Archestratus

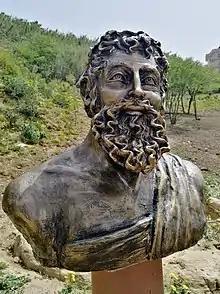
Modern portrait bust of Archestratus

Archestratus ( "Archestratos") was an ancient Greek poet of Gela or Syracuse, Magna Graecia, in Sicily, who wrote some time in the mid 4th century BCE, and was known as "the Daedalus of tasty dishes". His humorous didactic poem "Hedypatheia" ('Life of Luxury'), written in hexameters but known only from quotations, advises a gastronomic reader on where to find the best food in the Mediterranean world. The writer, who was styled in antiquity the Hesiod or Theognis of gluttons, parodies the pithy style of older gnomic poets; most of his attention is given to fish, although some fragments refer to appetizers, and there was also a section on wine. His poem had a certain notoriety among readers in the 4th and 3rd centuries BCE: it was referred to by the comic poet Antiphanes, by Lynceus of Samos and by the philosophers Aristotle, Chrysippus and Clearchus of Soli. In nearly every case these references are disparaging, implying that Archestratus's poem—like the sex manual by Philaenis—was likely to corrupt its readers. This attitude is exemplified in the "Deipnosophistae" with citations of Chrysippus: